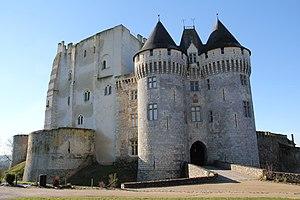
Le château Saint-Jean, à Nogent-le-Rotrou, Eure-et-Loir, France.
Le Perche est une région naturelle française possédant une forte identité qui désignait au VIᵉ siècle une zone forestière connue sous le nom de Silva Pertica. Ce territoire de transition entre Massif armoricain et Bassin parisien s'étend des portes d'Alençon et de la rivière de Sarthe qui l'en sépare ainsi des monts d'Amain à l'est de Sées, jusqu'à celles de Châteaudun et de Vendôme par le Loir.
L’affaire Clément de Ris est une affaire célèbre d’enlèvement d’un sénateur en 1800 où fut impliqué Auguste de Canchy. Elle a inspiré le roman Une ténébreuse affaire à Balzac.
Le comté du Perche est une ancienne province de la France. Sa capitale fut selon les époques Corbon, Bellême, Mortagne ou Nogent-le-Rotrou.
Les Amis du Perche est une société savante, fondée en 1947 à Mortagne-au-Perche. C'est une association loi de 1901 chargée de promouvoir l'histoire, le patrimoine architectural et naturel de l'ancienne province du comté du Perche et du Perche-Gouet.
Nogent-le-Rotrou est une commune française située dans le département d'Eure-et-Loir en région Centre-Val de Loire.
Cet article recense les monuments historiques français classés en 1953.